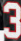
Number: 3